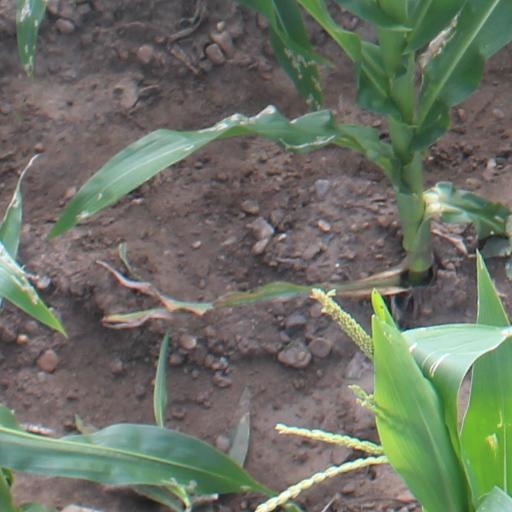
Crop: maize; corn